Manasagangotri

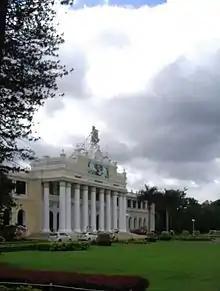
Crawford hall, University of Mysore

Kukkarahalli Lake also called Kukkarhalli Kere (Lake is ‘’keare’’ in Kannada language), located in the heart of the Mysore city, adjoins the Manasgangotri (University of Mysore), the Kalamandir (Rangyana) and the Central Food Technological Research Institute (CFTRI) campus (separated by the Hunsur Road). It provides lung-space to the city. Mummadi Krishnaraja Wodeyar, (1794–1868) of the Mysore Dynasty (Kingdom of Mysore) was responsible for getting the lake created, in the year 1864, to provide water for irrigation to about of land outside the city. The Lake also used to be a source of water supply to the city of Mysore but over the years, sewage and excessive land encroachments (mostly illegal) and blockage of water flow sources almost led to the eutrophication of the lake. The University of Mysore and the citizen forums of Mysore continue to make efforts to preserve the lake by implementing several remedial measures.